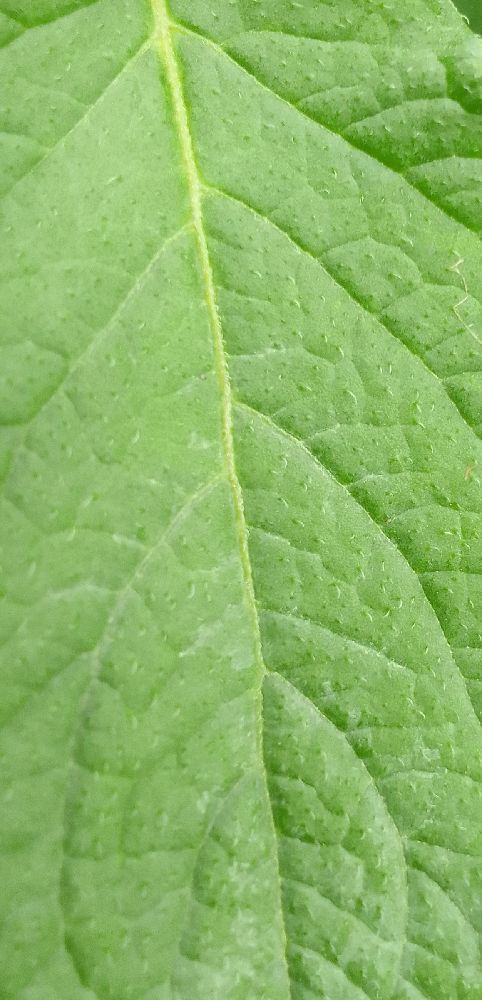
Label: Healthy